Ranbir Kapoor filmography

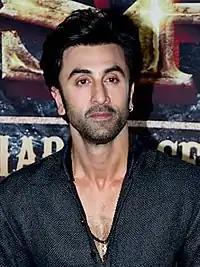
Kapoor in 2022

Ranbir Kapoor is an Indian actor known for his work in Hindi-language films. He worked as an assistant director on the films "Aa Ab Laut Chalen" (1999) and "Black" (2005), before making his acting debut in Sanjay Leela Bhansali's romantic drama "Saawariya" (2007). It earned Kapoor the Filmfare Award for Best Male Debut. He established himself in 2009 with leading roles in three filmsthe coming-of-age drama "Wake Up Sid", the comedy "Ajab Prem Ki Ghazab Kahani" and the drama "". He won the Filmfare Critics Award for Best Actor for his combined work in these three films. In 2010, Kapoor played a character based on Arjuna and Michael Corleone in the commercially successful political thriller "Raajneeti".